Maly Theatre (Moscow)

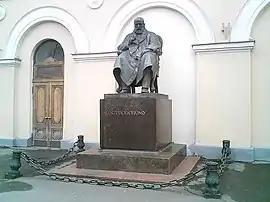
Monument to Alexander Ostrovsky at the main entrance to Maly, sculptor Nikolay Andreyev

In 1849 former court clerk and university dropout Alexander Ostrovsky wrote "It's a Family Affair", a play that was banned by state censorship. Ostrovsky continued writing, and in 1853 Maly produced two of his plays: "The Morning of a Young Man" and "Don't Sit in a Sledge You Don't Own". For the next thirty years, Maly produced one or two new plays by Ostrovsky each year. Ostrovsky's modern drama became a trademark for the theatre; previously known as "House of Shchepkin", Maly became "House of Ostrovsky". Plays by Ostrovsky appeared difficult to old-school actors like Schepkin, but helped in establishing a new generation of Maly actors. Prov Sadovsky, promoted by Shchepkin, became the "primary interpreter of Ostrovsky". Ostrovsky lived in poverty due to hostility of the Imperial Theatre Board, and ironically, he was appointed director of Moscow Theatre Board shortly before his death, becoming the head of Maly. Public activities by Ostrovsky contributed to the establishment of national playwright's union (1865) and abolition of state monopoly on theatre (1882). As a manager, Ostrovsky formed lasting relationships with the cast, campaigned for professional stage training, and even conducted statistical surveys of the audience.